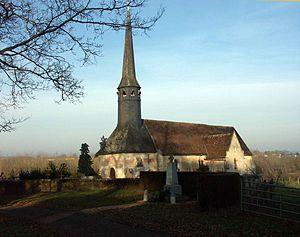
Nef romane 12e, choeur et tour-porche 16e
L'église Saint-Denis est une église catholique située à Saint-Denis-sur-Huisne, en France.
Cet article recense les monuments historiques de l'arrondissement de Mortagne-au-Perche, dans l'Orne, en France.